Neo-Nazi marches in Dresden

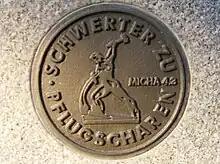
"Swords into plowshares" symbol of the GDR peace movement, 1981

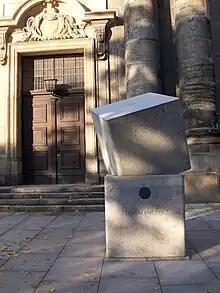
Memorial for the Peace Forum, Kreuzkirche, 2010

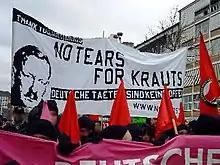
Anti-German banner in 2005

As part of East Germany, Dresden was in the "valley of the clueless" (Tal der Ahnungslosen) because its citizens were beyond the reach of West German television broadcasts (which citizens elsewhere in East Germany could watch illegally). After German reunification, Dresden continued to be different; while most states in eastern Germany have been governed by coalitions (often involving the former SED, renamed the Party of Democratic Socialism, Saxony was the conservative Christian Democratic Union (CDU).